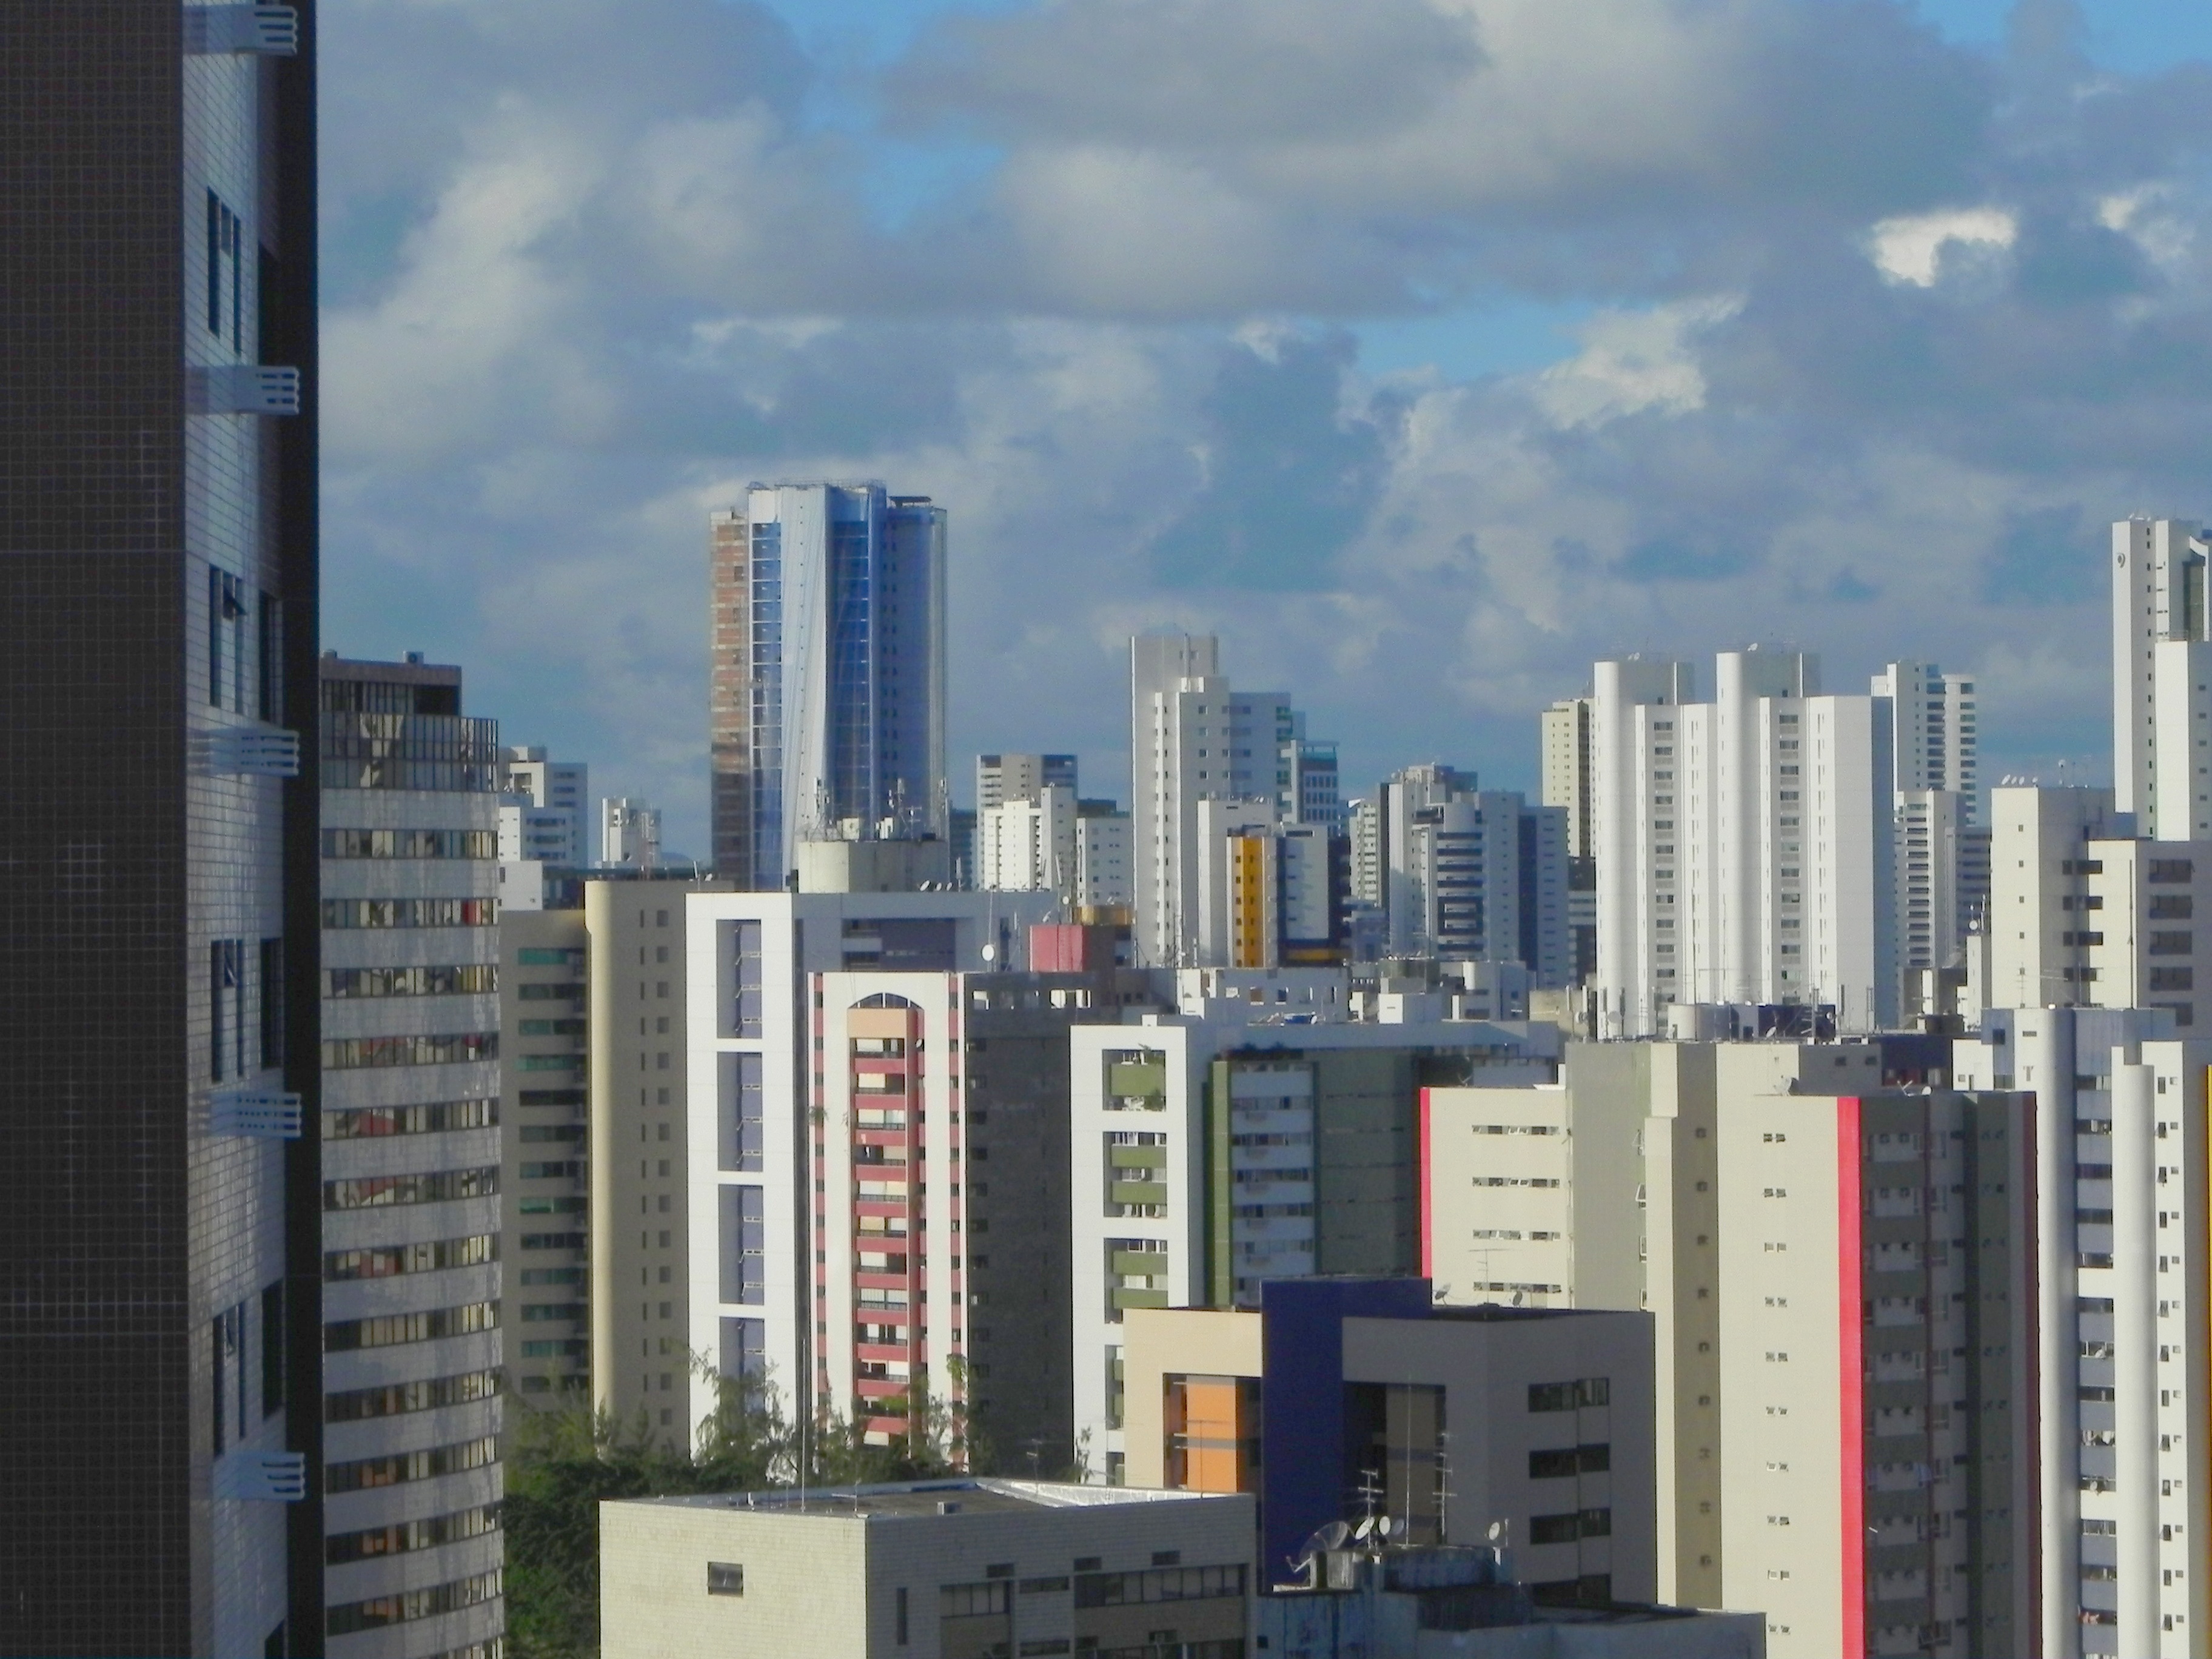
skyline, city, skyscraper, cityscape, downtown, apartment, tower block, metropolis, condominium, neighbourhood, urban area, residential area, human settlement, metropolitan area